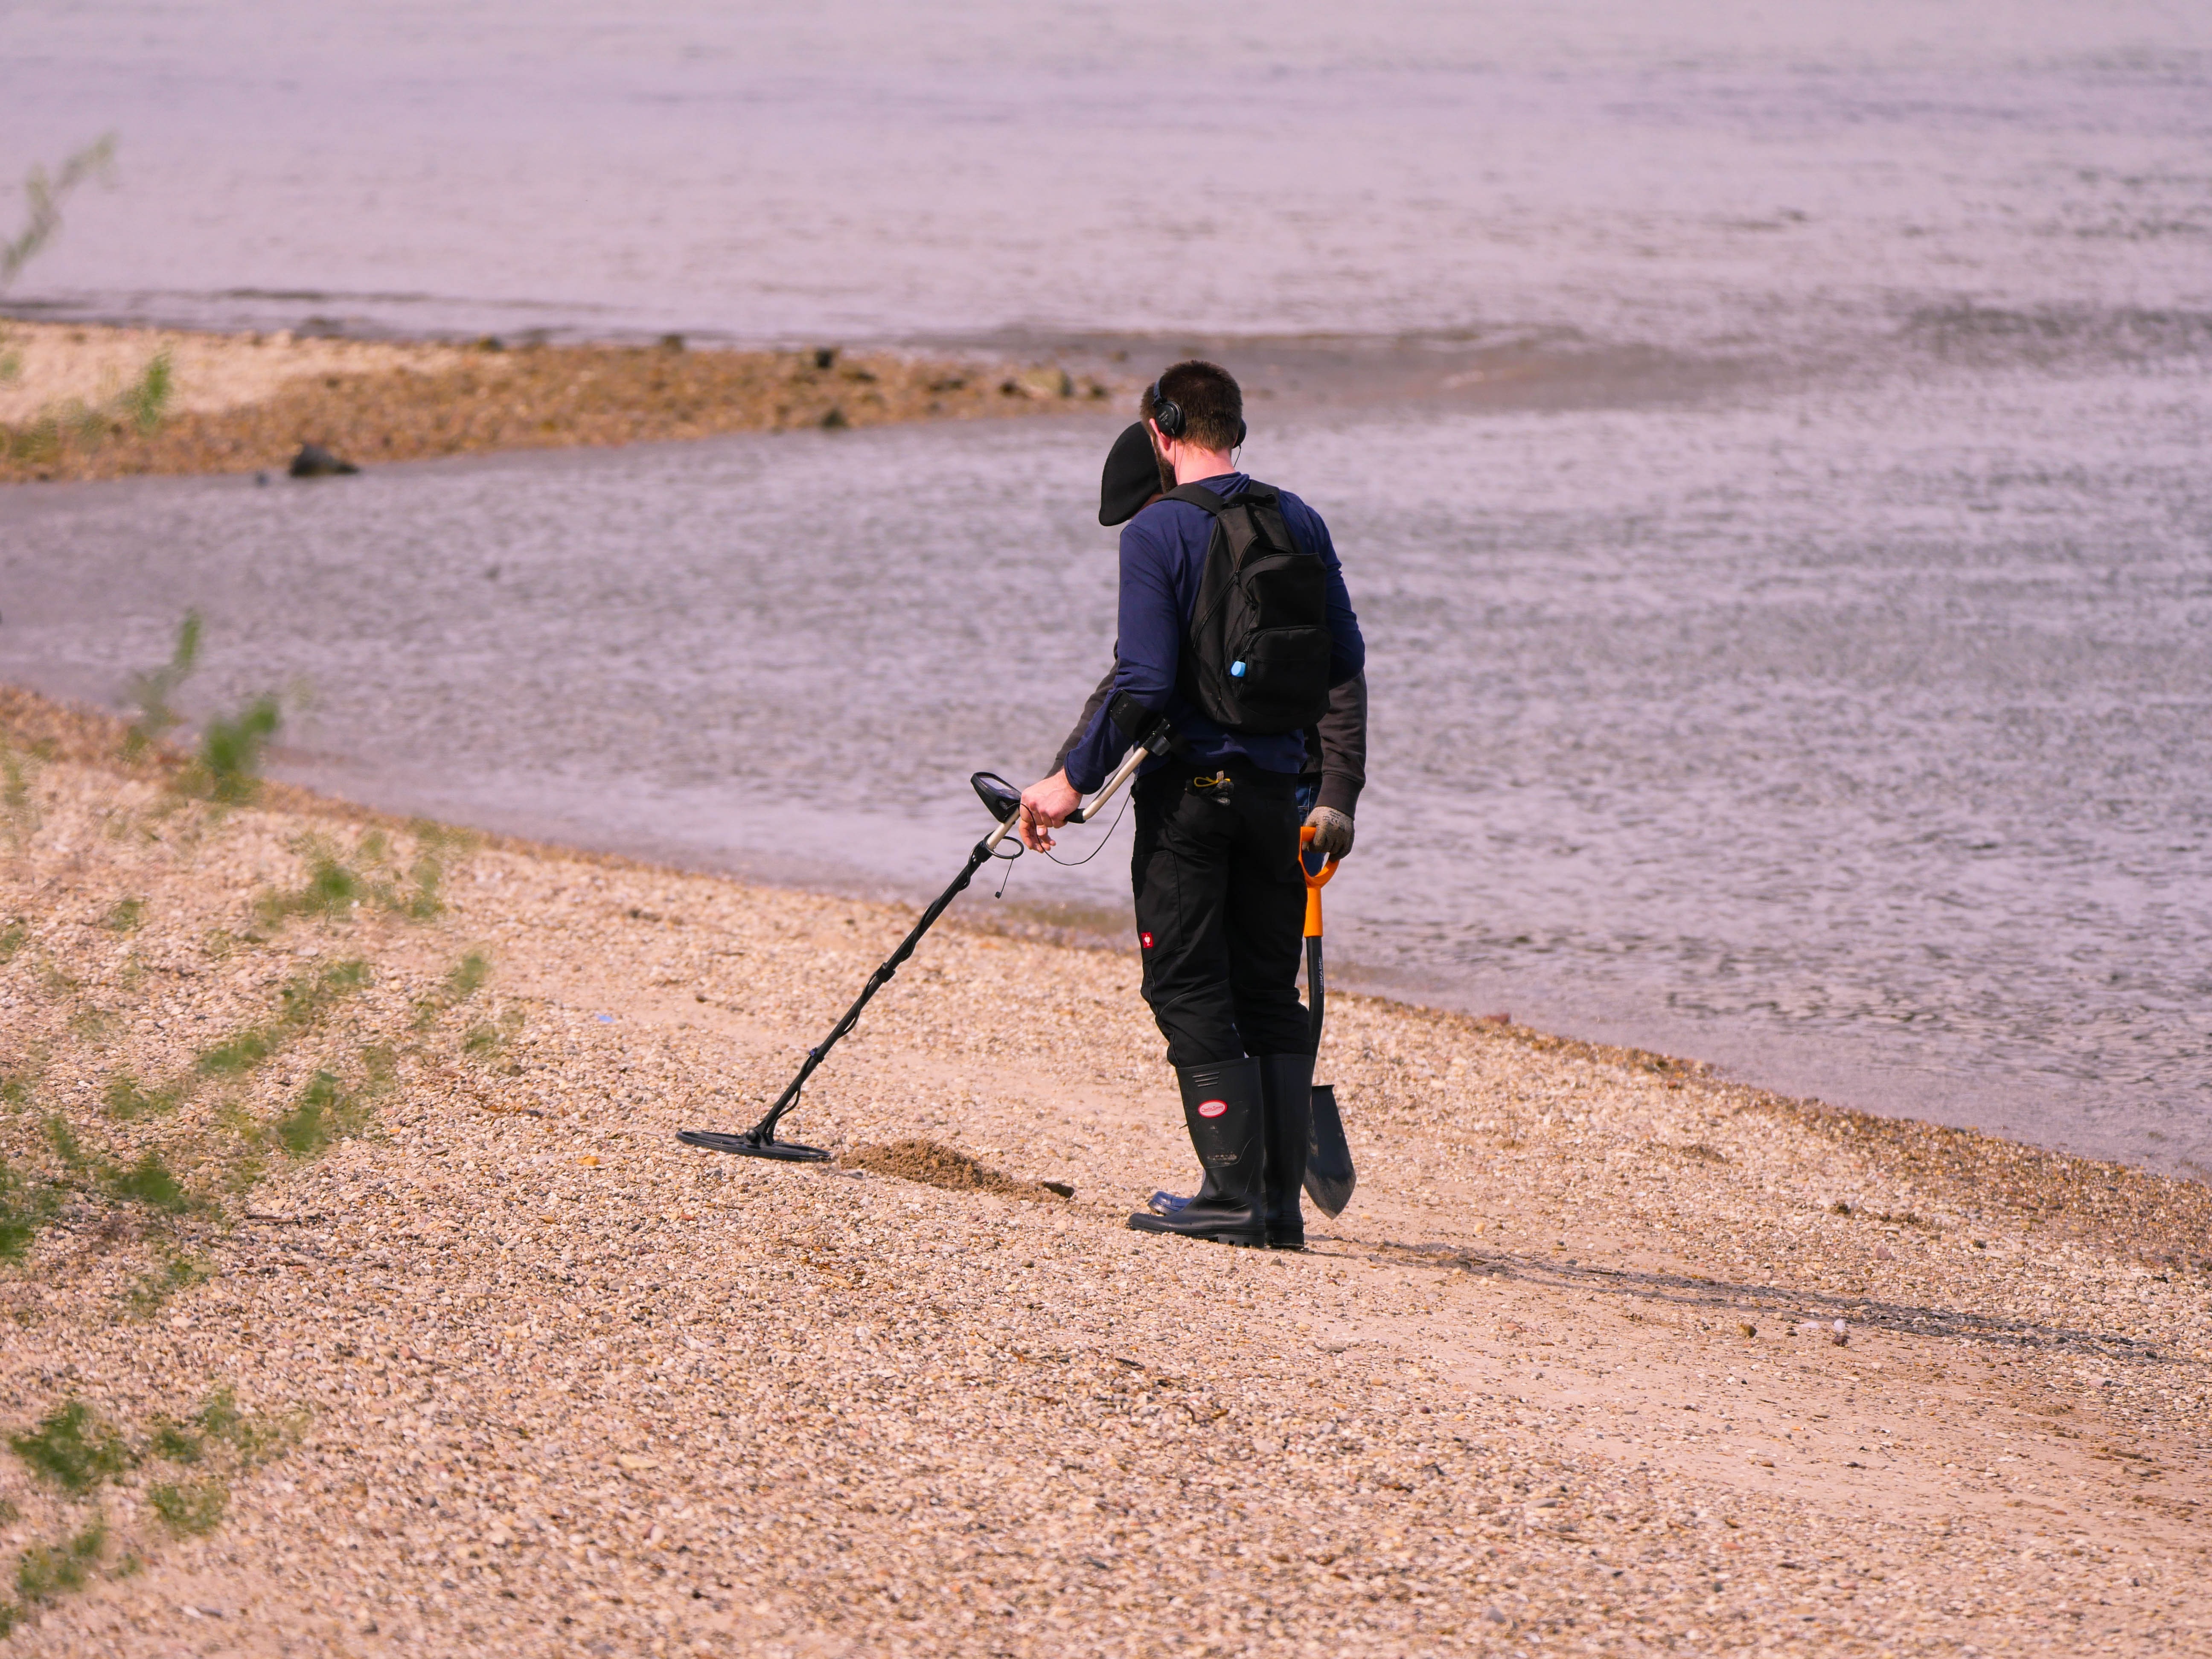
beach, sea, sand, walking, treasure hunt, men, blade, antiques, treasure, riverside, rhine, search, probe, hiding place, to find, militaria, metal detector, valuables, detectorists, treasure hunters, robbery of tombs